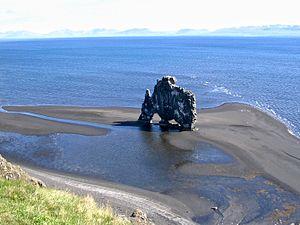
Le Hvítserkur, toponyme islandais signifiant littéralement en français « chemise de nuit blanche », est un rocher d'Islande situé au débouché du Sigríðarstaðavatn dans le Húnafjörður, à proximité immédiate du littoral de la péninsule de Vatnsnes, dans le Nord-Ouest du pays. Bloc de basalte de quinze mètres de hauteur découpé par l'érosion maritime, il constitue un lieu touristique en raison de sa forme particulière et notamment de sa double arche naturelle.